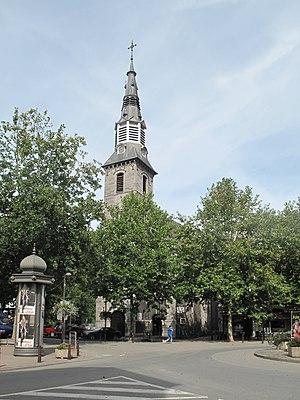
Notre-Dame des Récollets est le nom donné à une statue de la Vierge Marie se trouvant dans l’église Notre-Dame-des-Récollets à Verviers, en Belgique. La statue est considérée comme miraculeuse par les fidèles catholiques à la suite d’un événement extraordinaire qui eut lieu durant le tremblement de terre qui dévasta la région en 1692. Objet de dévotion populaire, la statue se trouve dans l’église qui porte son nom, l’église Notre-Dame-des-Récollets.